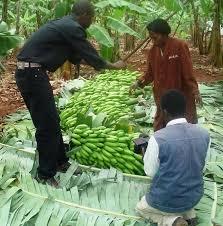
Watu watatu wakiwemo wananume wawili na mwanamke mmoja wanaonekana wakipanga ndizi iliyona rangi ya kijani kibichi.Chini yake wamepanga matawi ya ndizi yenye kijani kibichi.